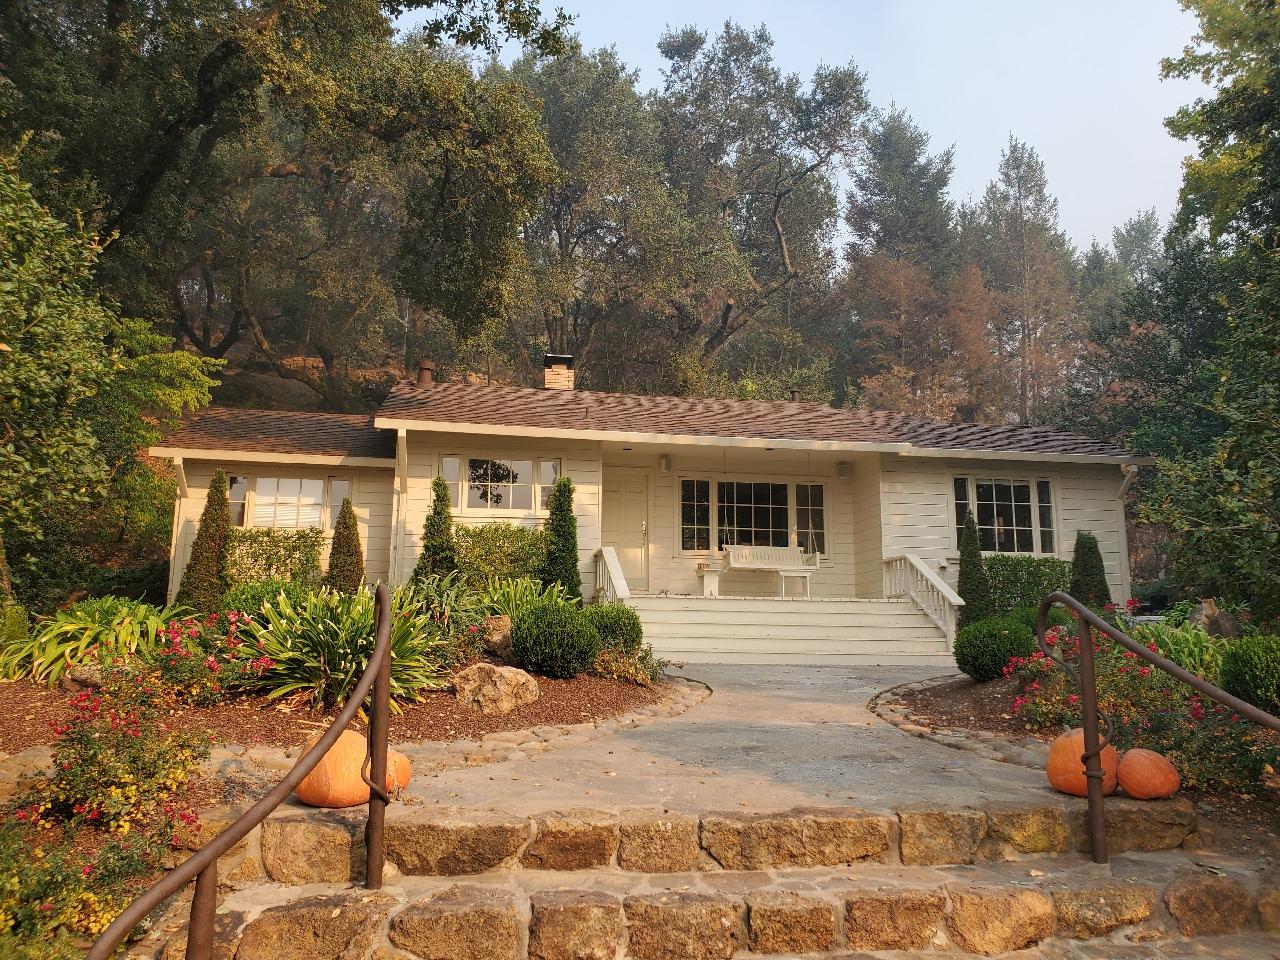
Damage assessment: no_damage